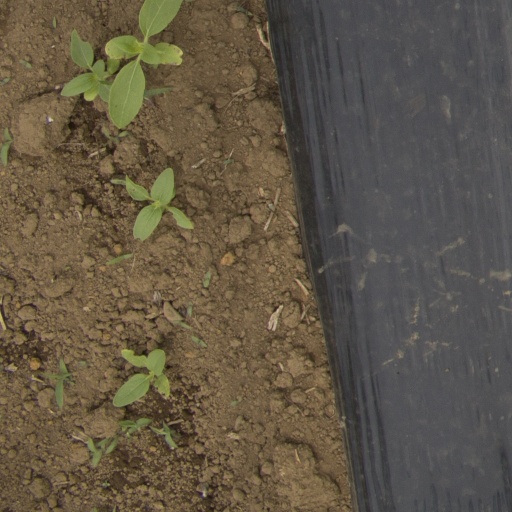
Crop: Jerusalem artichoke